Church of St Mary Major, Exeter

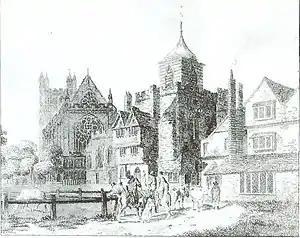
View from north-west: Centre with square tower, the Church of St Mary Major, Exeter, the Norman building demolished in 1865. At left is the west front of Exeter Cathedral. The axis of St Mary Major is towards the north-east, whilst the cathedral is more to due east, as is apparent from the depiction.

The Church of St Mary Major, formerly Exeter Minster, was a historic church and parish in the City of Exeter, Devon, dating from the 7th century. It pre-dated the first Exeter Cathedral by some five centuries, was rebuilt several times, but was finally demolished in 1971. It was situated to the immediate south-west of Exeter Cathedral, the site today being a grass lawn.